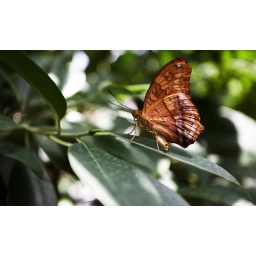
walking around the butter fly house